William Gibson (bishop)

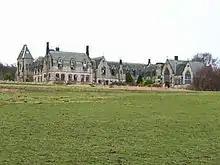
Ushaw College

When the English College at Douai was forced to close in 1795 following the French Revolution, some of the students were settled temporarily at Crook Hall northwest of Durham. In 1804 Bishop Gibson began to build at Ushaw Moor, four miles west of Durham. These buildings, designed by James Taylor, were opened as St Cuthbert's College in 1808.